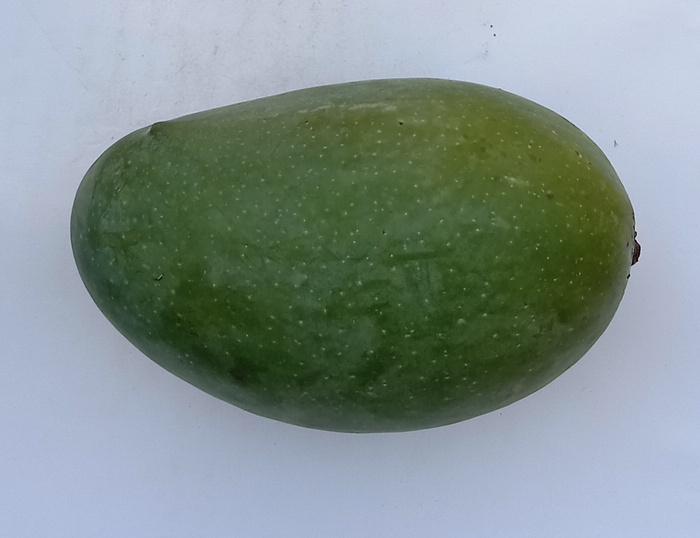
Mango variety: Chaunsa (Black)